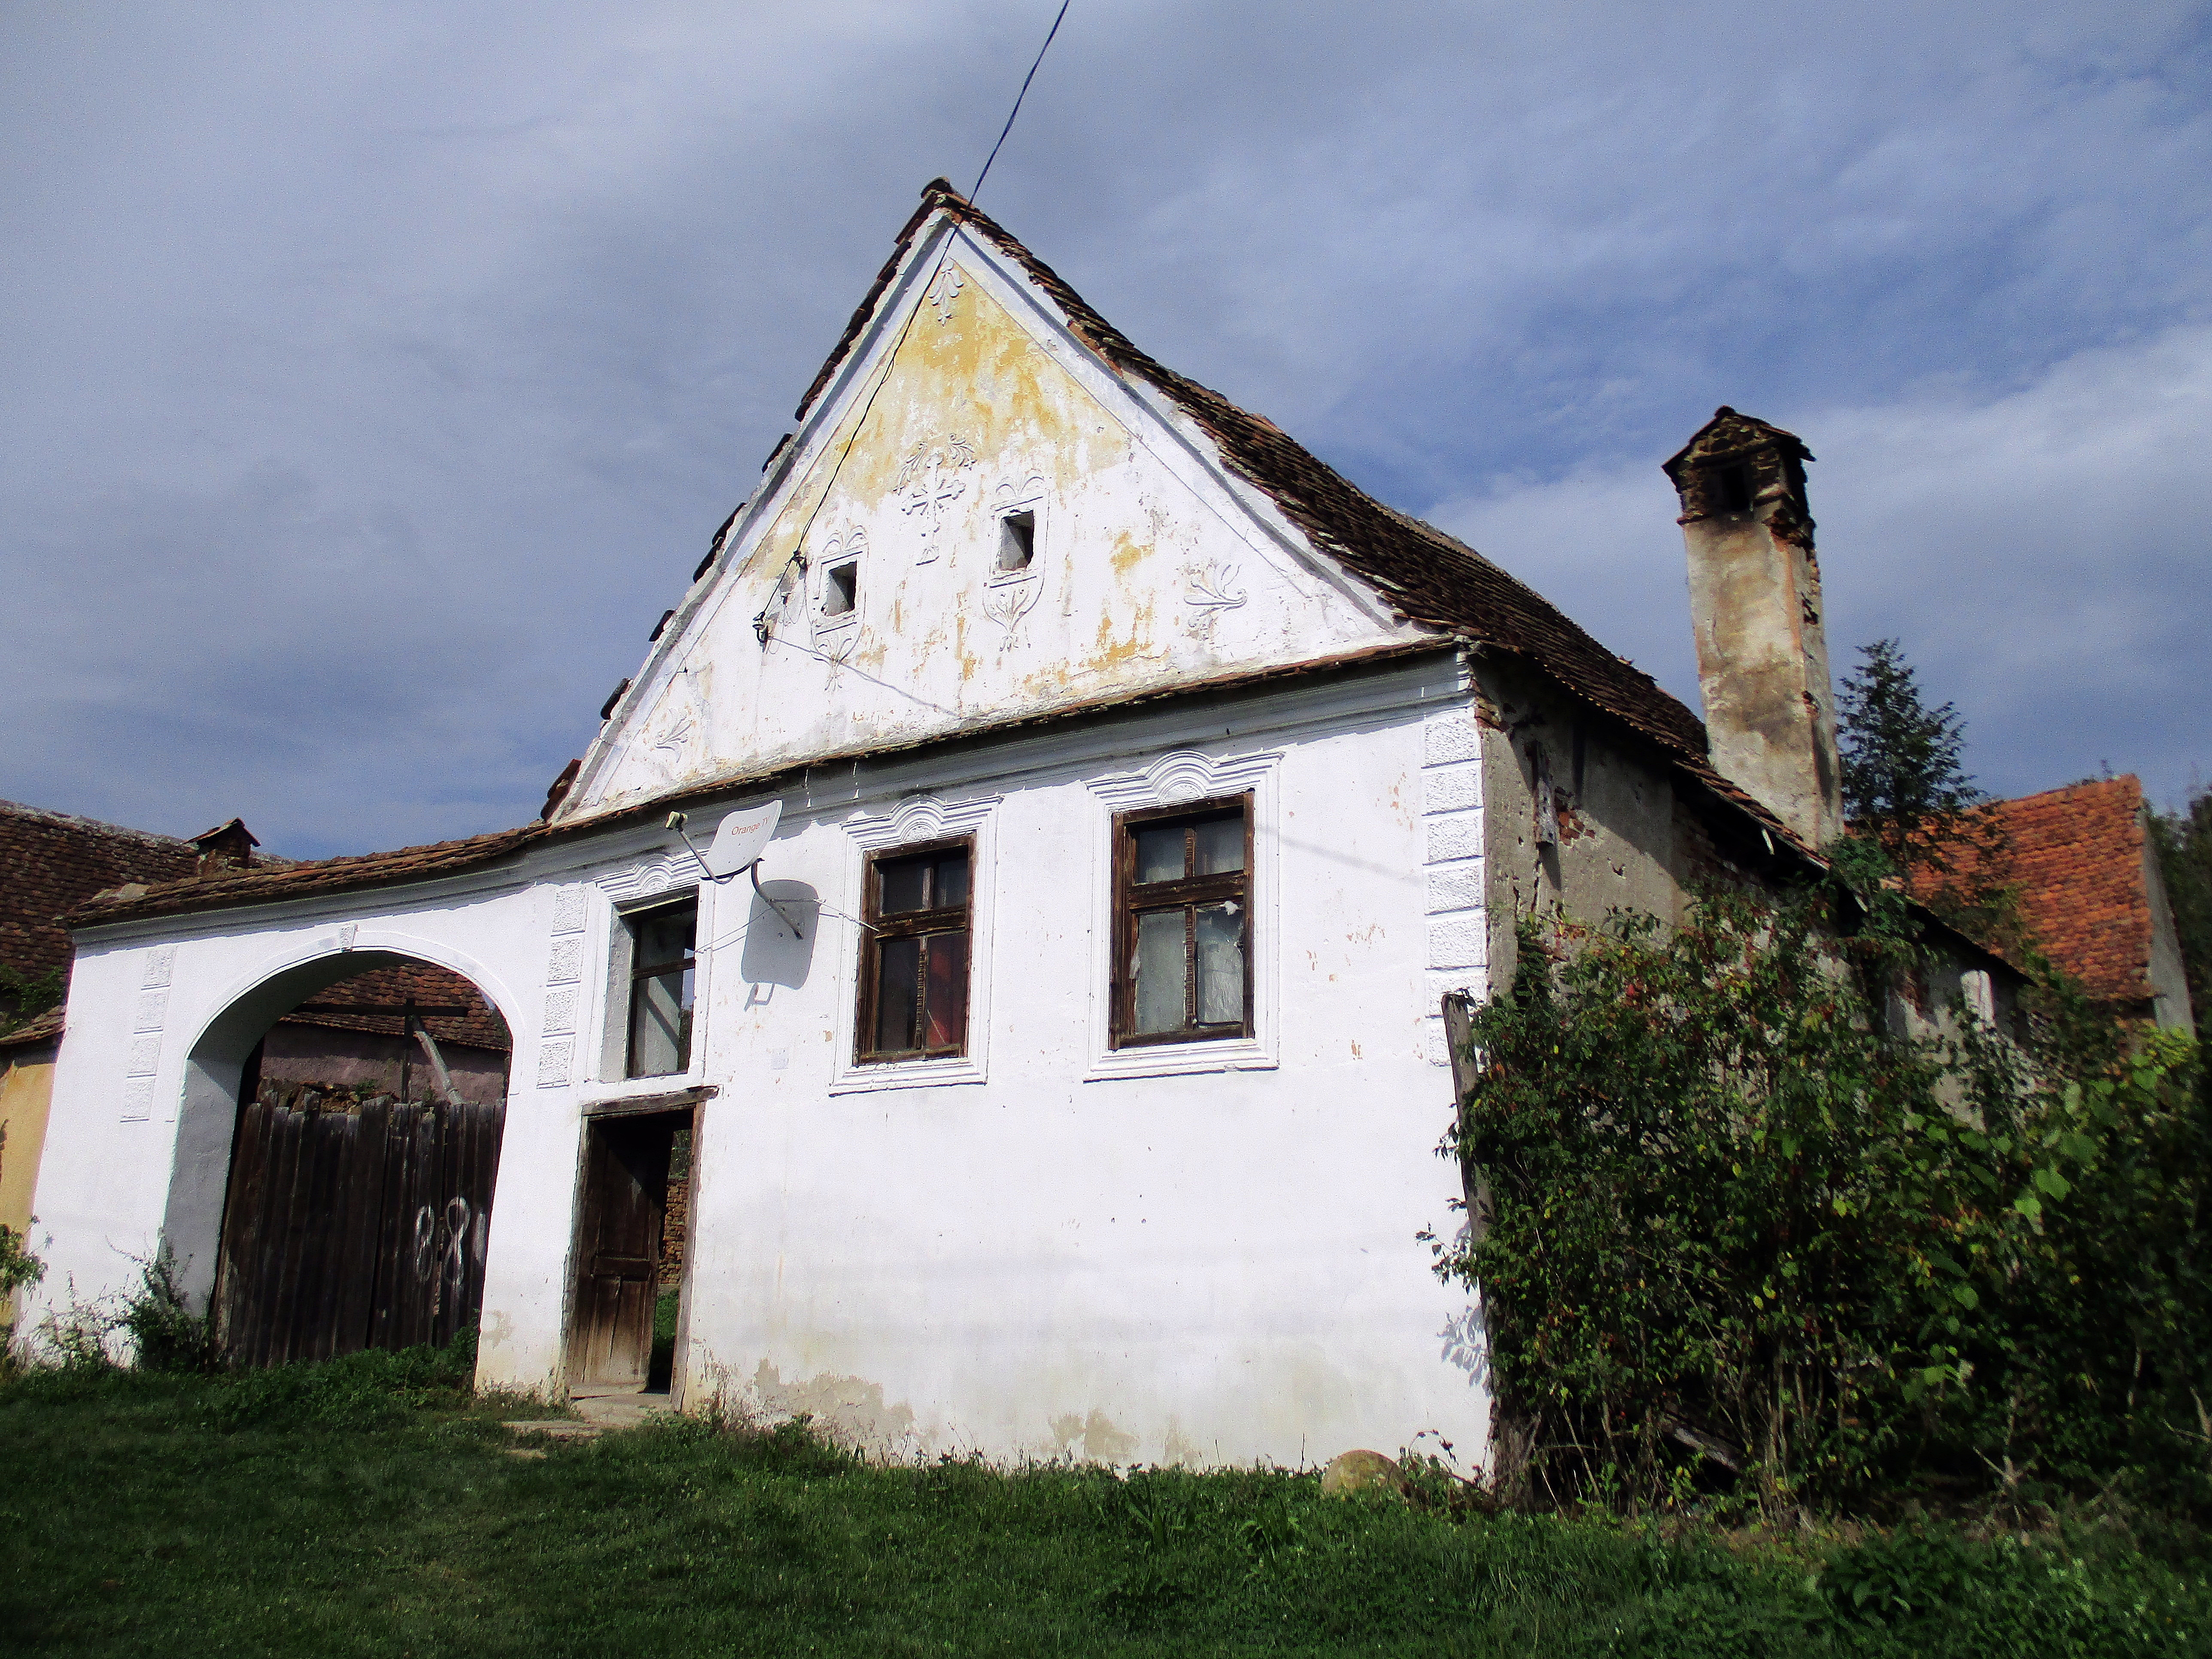
house, property, building, rural area, roof, home, farmhouse, sky, cottage, architecture, estate, grass, land lot, facade, farm, window, village